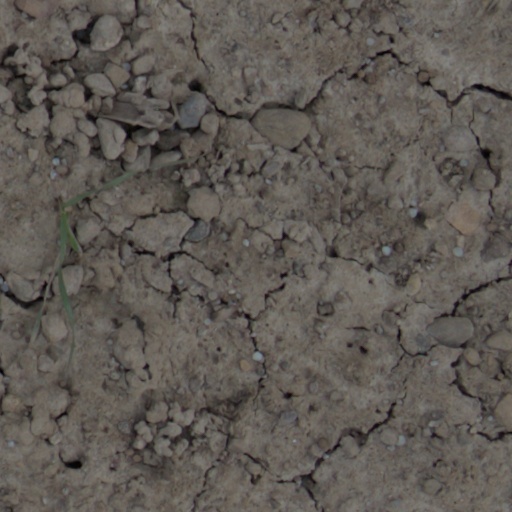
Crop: wheat